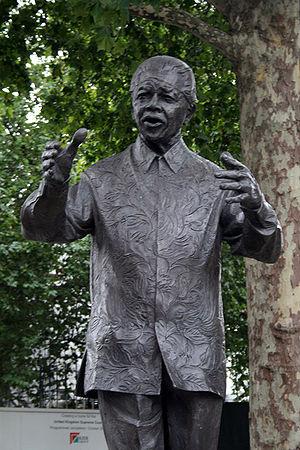
Nelson Rolihlahla Mandela, dont le nom du clan tribal est « Madiba », né le 18 juillet 1918 à Mvezo et mort le 5 décembre 2013 à Johannesburg, est un homme d'État sud-africain ; il a été l'un des dirigeants historiques de la lutte contre le système politique institutionnel de ségrégation raciale avant de devenir président de la République d'Afrique du Sud de 1994 à 1999, à la suite des premières élections nationales non ségrégationnistes de l'histoire du pays.